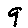
Label: 9